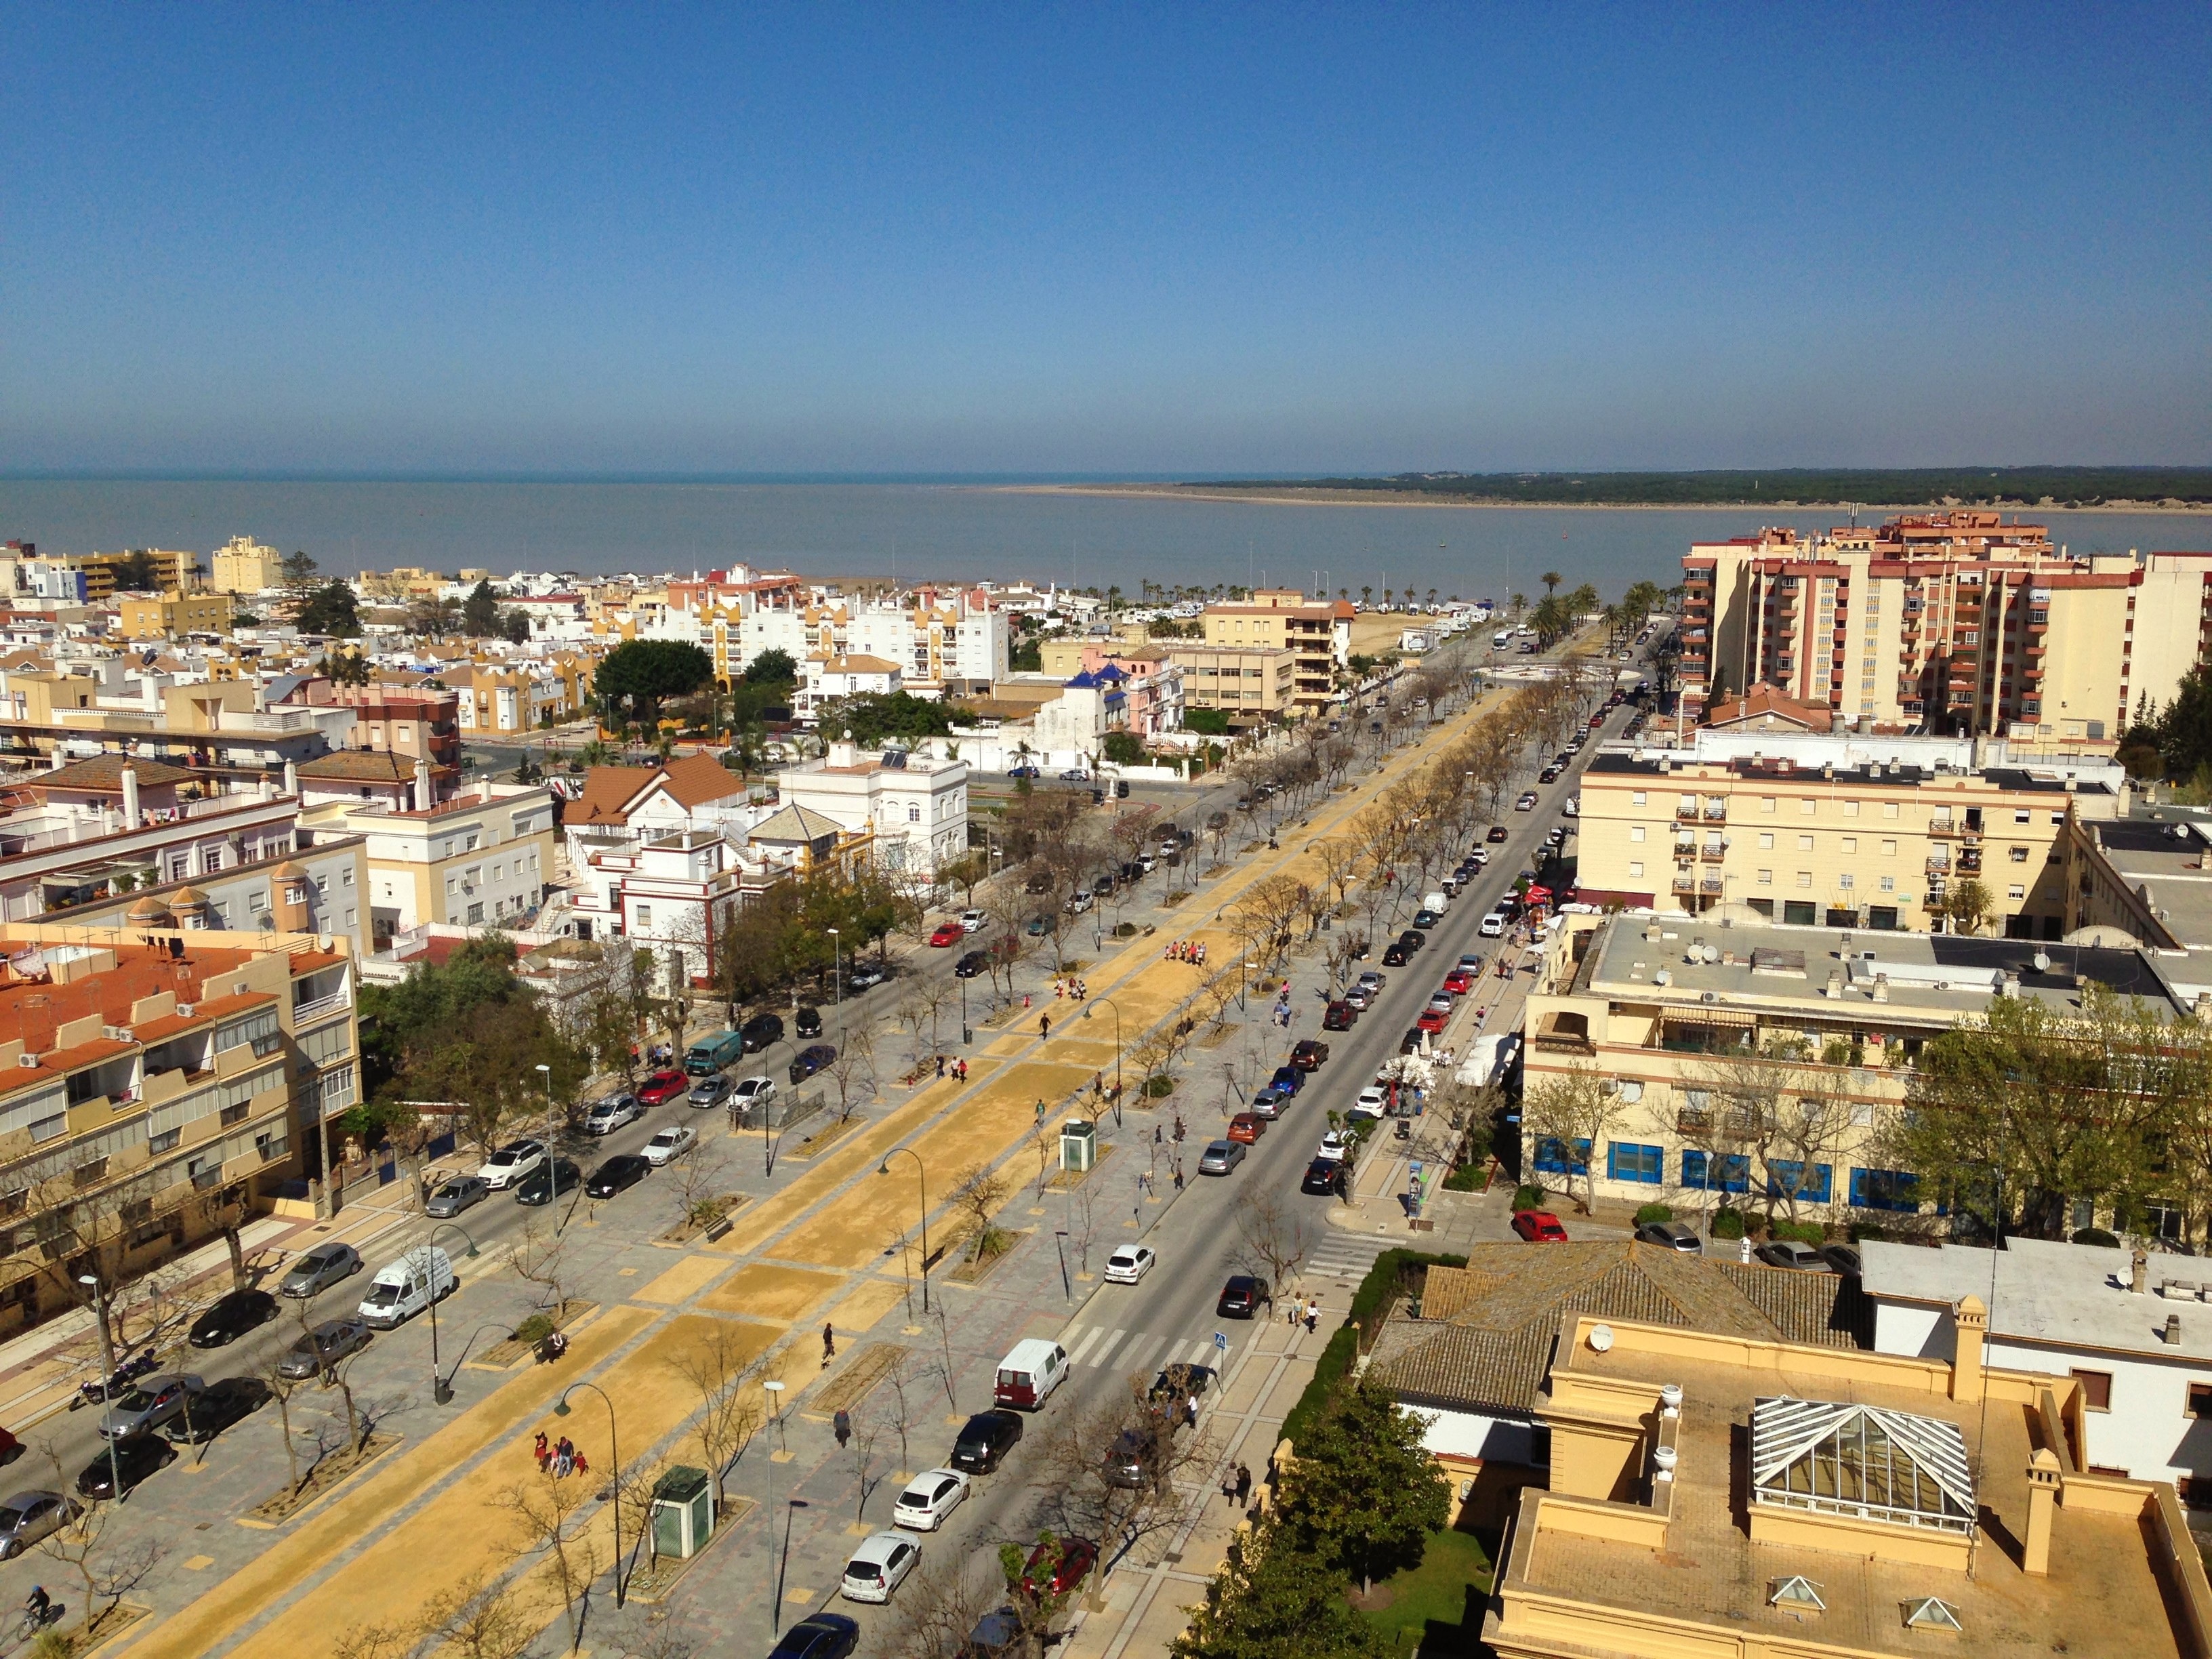
beach, sea, skyline, town, city, coastal, cityscape, panorama, downtown, travel, suburb, holiday, tourism, landscapes, cadiz, town square, views, neighbourhood, aerial photography, urban area, residential area, human settlement, sanlucar